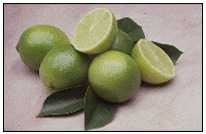
Label: Lemon